Mia Farrow on screen and stage

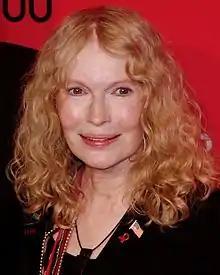
Farrow in 2012

Mia Farrow is an American actress whose career has spanned six decades. The daughter of actress Maureen O'Sullivan and director John Farrow, she had an uncredited appearance in "John Paul Jones" (1959) before making her feature debut in "Guns at Batasi" (1964), for which she earned a Golden Globe for New Star of the Year. From 1964 to 1966, she portrayed Allison MacKenzie on the dramatic television series "Peyton Place".